Schempp-Hirth Ventus-3

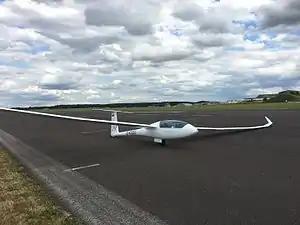
Schempp-Hirth Ventus 3T glider at Lasham Airfield

The Schempp-Hirth Ventus-3 is a sailplane produced by Schempp-Hirth. It replaces the highly successful Schempp-Hirth Ventus-2.